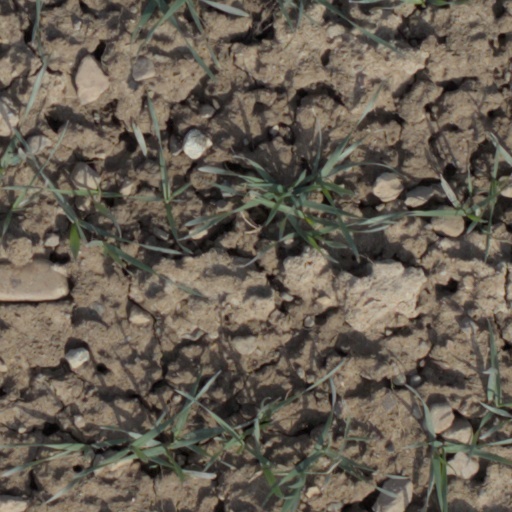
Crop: wheat